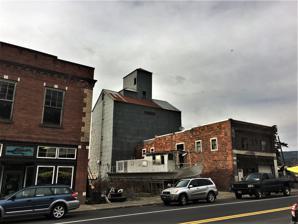
Building: Harrison Commercial Historic District
Country: United States of America
Year built: 1917
Historic district in Idaho, United States United States historic place Harrison Commercial Historic District U.S. National Register of Historic Places Masonic Temple at left; Theatre/Armstrong Garage at right; E.C. Hayes and Sons grain elevator in center background Location Roughly bounded by N. Lake Ave., W. Harrison St., N. Coeur d'Alene Ave., and Pine St., Harrison, Idaho Coordinates 47°27′15″N 116°47′06″W / 47.45417°N 116.78500°W / 47.45417; -116.78500 Area 2.5 acres (1.0 ha) Built 1917 NRHP reference No. 96001505 Added to NRHP December 20, 1996 The Harrison Commercial Historic District , in Harrison, Idaho , is a historic district which was listed on the National Register of Historic Places in 1996.  The listing included six contributing buildings . The commercial district of Harrison was mostly destroyed in a fire in 1917.  Some businessmen rebuilt in fireproof construction.  The historic district includes most of the rebuilt area including six brick buildings dating from 1917 or shortly thereafter, and a metal grain elevator built in 1955 which is the only non-contributing structure in the district.  It also includes a non-rebuilt city block which is a city park. It includes, on the east side of Coeur D'Alene Ave.: Bridgeman Building Corskie Building Marier and Brass/Paulsen building And it includes, from south to north along west side of Coeur D'Alene Ave. ( Idaho State Highway 97 ): I.O.O.F. Building City park Masonic Temple E.C. Hayes and Sons grain elevator Theatre/Armstrong Garage Gallery Corskie Building at left, Marier and Brass/Paulsen building at right. Edge of Bridgeman Building at very left. South wall of I.O.O.F. Building, at right; the former post office, at left, the sole structure surviving the 1917 fire (not included in historic district). North side of I.O.O.F. Building, facing the park. References